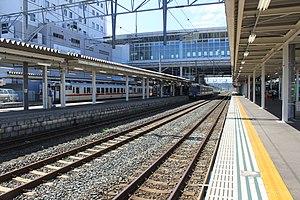
La gare de Hachinohe est une gare ferroviaire de la ville de Hachinohe, dans la préfecture d'Aomori au Japon. Elle est gérée conjointement par les compagnies JR East et Aoimori Railway.